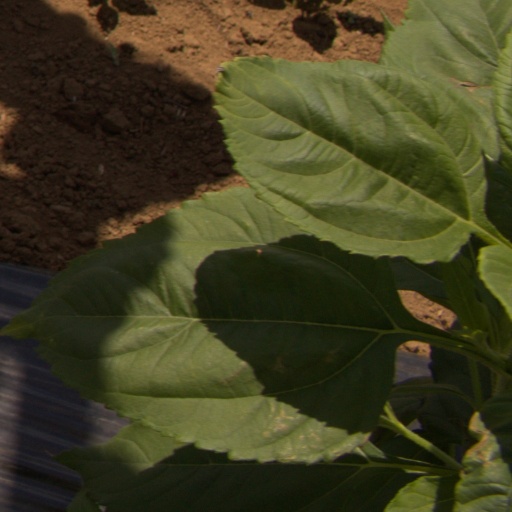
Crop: Jerusalem artichoke